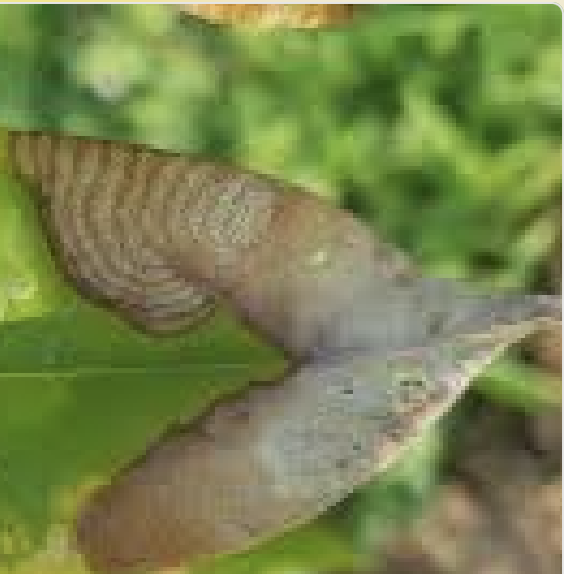
Label: anthracnose_disease